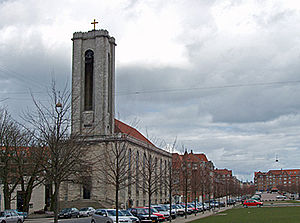
Frederiksbjerg / Billeder
Sankt Lukas Kirke Århus Kommune, Denmark
Frederiksbjerg er en bydel i Aarhus C, som er afskåret fra Indre By af banegraven. Frederiksbjerg har forbindelse til Indre By via 2 broer, Bruunsbro og Frederiksbro.